Courroux

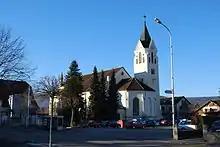
Church of Courroux

From the , 2,005 or 73.4% were Roman Catholic, while 379 or 13.9% belonged to the Swiss Reformed Church. Of the rest of the population, there were 6 members of an Orthodox church (or about 0.22% of the population), there were 5 individuals (or about 0.18% of the population) who belonged to the Christian Catholic Church, and there were 95 individuals (or about 3.48% of the population) who belonged to another Christian church. There were 2 individuals (or about 0.07% of the population) who were Jewish, and 59 (or about 2.16% of the population) who were Islamic. There were 3 individuals who were Buddhist and 2 individuals who belonged to another church. 167 (or about 6.11% of the population) belonged to no church, are agnostic or atheist, and 56 individuals (or about 2.05% of the population) did not answer the question.